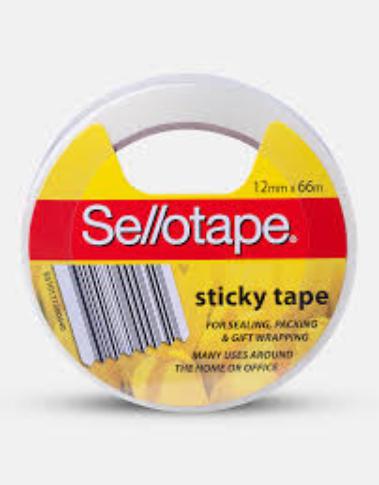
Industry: Necessities